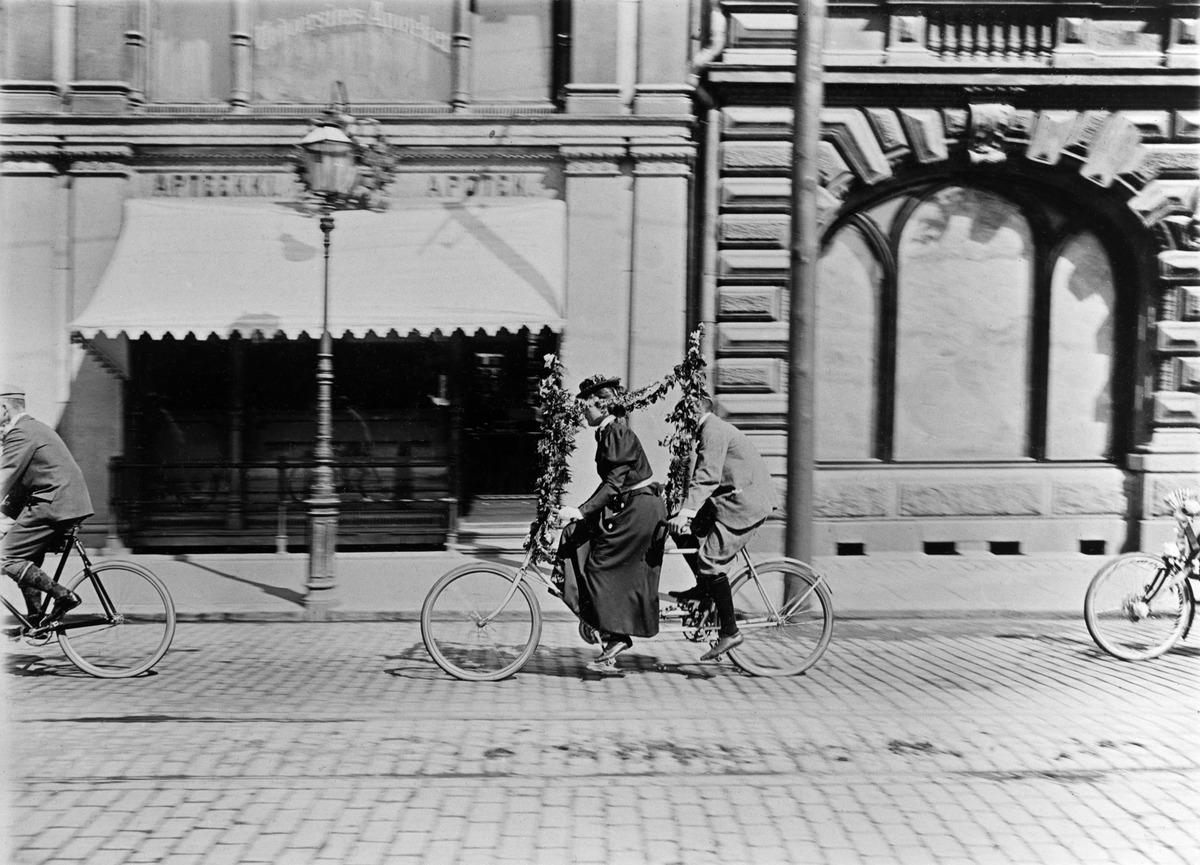
Tandempyöräilyä Pohjoisesplanadilla
sisällön kuvaus: Tandempyöräilyä Pohjoisesplanadilla. mustavalkoinen
Ajankohta: kuvausaika 1900 n
Paikka: Suomi, Uusimaa, Helsinki, Kluuvi Helsinki, Pohjoisesplanadi 33
Aiheet: pyöräily, polkupyörä, vapaa-aika, liikunta